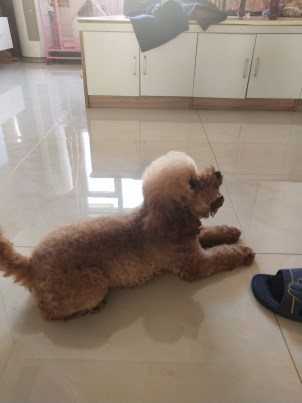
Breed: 7449-n000128-teddy